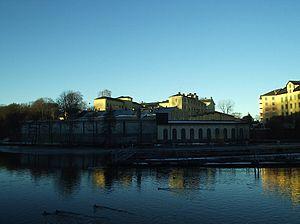
Stig Bergling, né le 1ᵉʳ mars 1937 à Stockholm et mort le 24 janvier 2015, était un policier et officier de réserve suédois, condamné pour espionnage au profit de l'URSS. Après avoir changé deux fois de nom de famille, il s'est fait ensuite appelé Stig Sydholt.